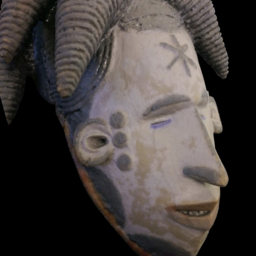
reproduction of a 3d scanned priceless mask printed for building function .